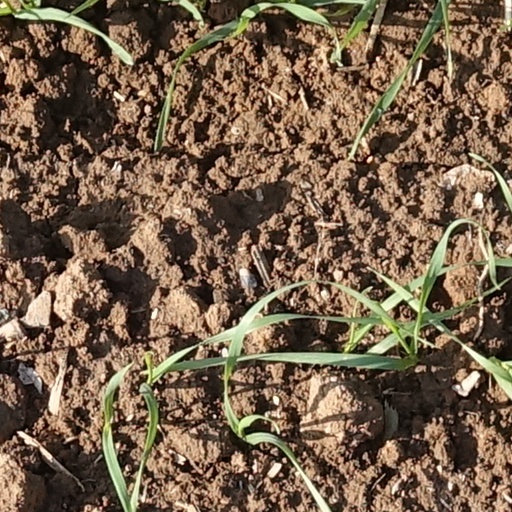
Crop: wheat